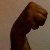
The image shows a hand gesture representing the letter 'M' in Indian Sign Language.